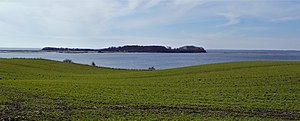
Torø
Torø set fra øst
Torø set fra øst
Thorø er en lille ø i Lillebælt et par kilometer syd for Assens. Øen har sit navn fra den olddanske terrænbetegnelse thõr som betyder en forhøjning i søen. I dag er øen landfast med Fyn. På drejet ligger det lille fiskerleje Torøhuse. Øen havde i 2002 tre beboere, men i dag bor der ingen på den lille ø. Der er tre fuglekolonier på øen, med hætte-, storm- og sølvmåger samt havterne.